Concordia Cemetery (Buffalo, New York)

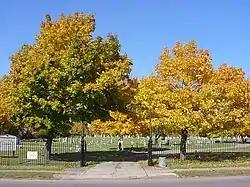
The entrance to Concordia Cemetery

Concordia Cemetery is a historic cemetery in Buffalo in Erie County, New York. It consists of a rectangular plot and was founded in 1859 by three German congregations: First Trinity Lutheran Church, St. Peter's Evangelical Church, and St. Stephen's Evangelical Church. It has an important association with the immigrant German community in Buffalo during the late 19th and early 20th centuries. The cemetery includes approximately 21,000 plots.